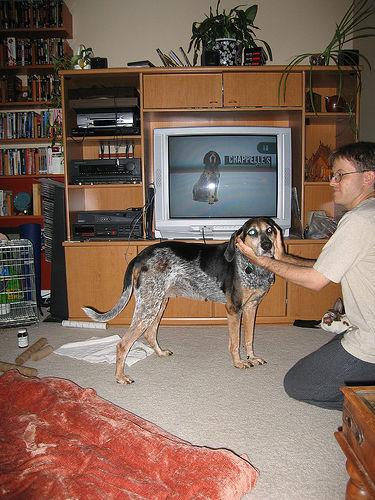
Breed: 217-n000050-bluetick